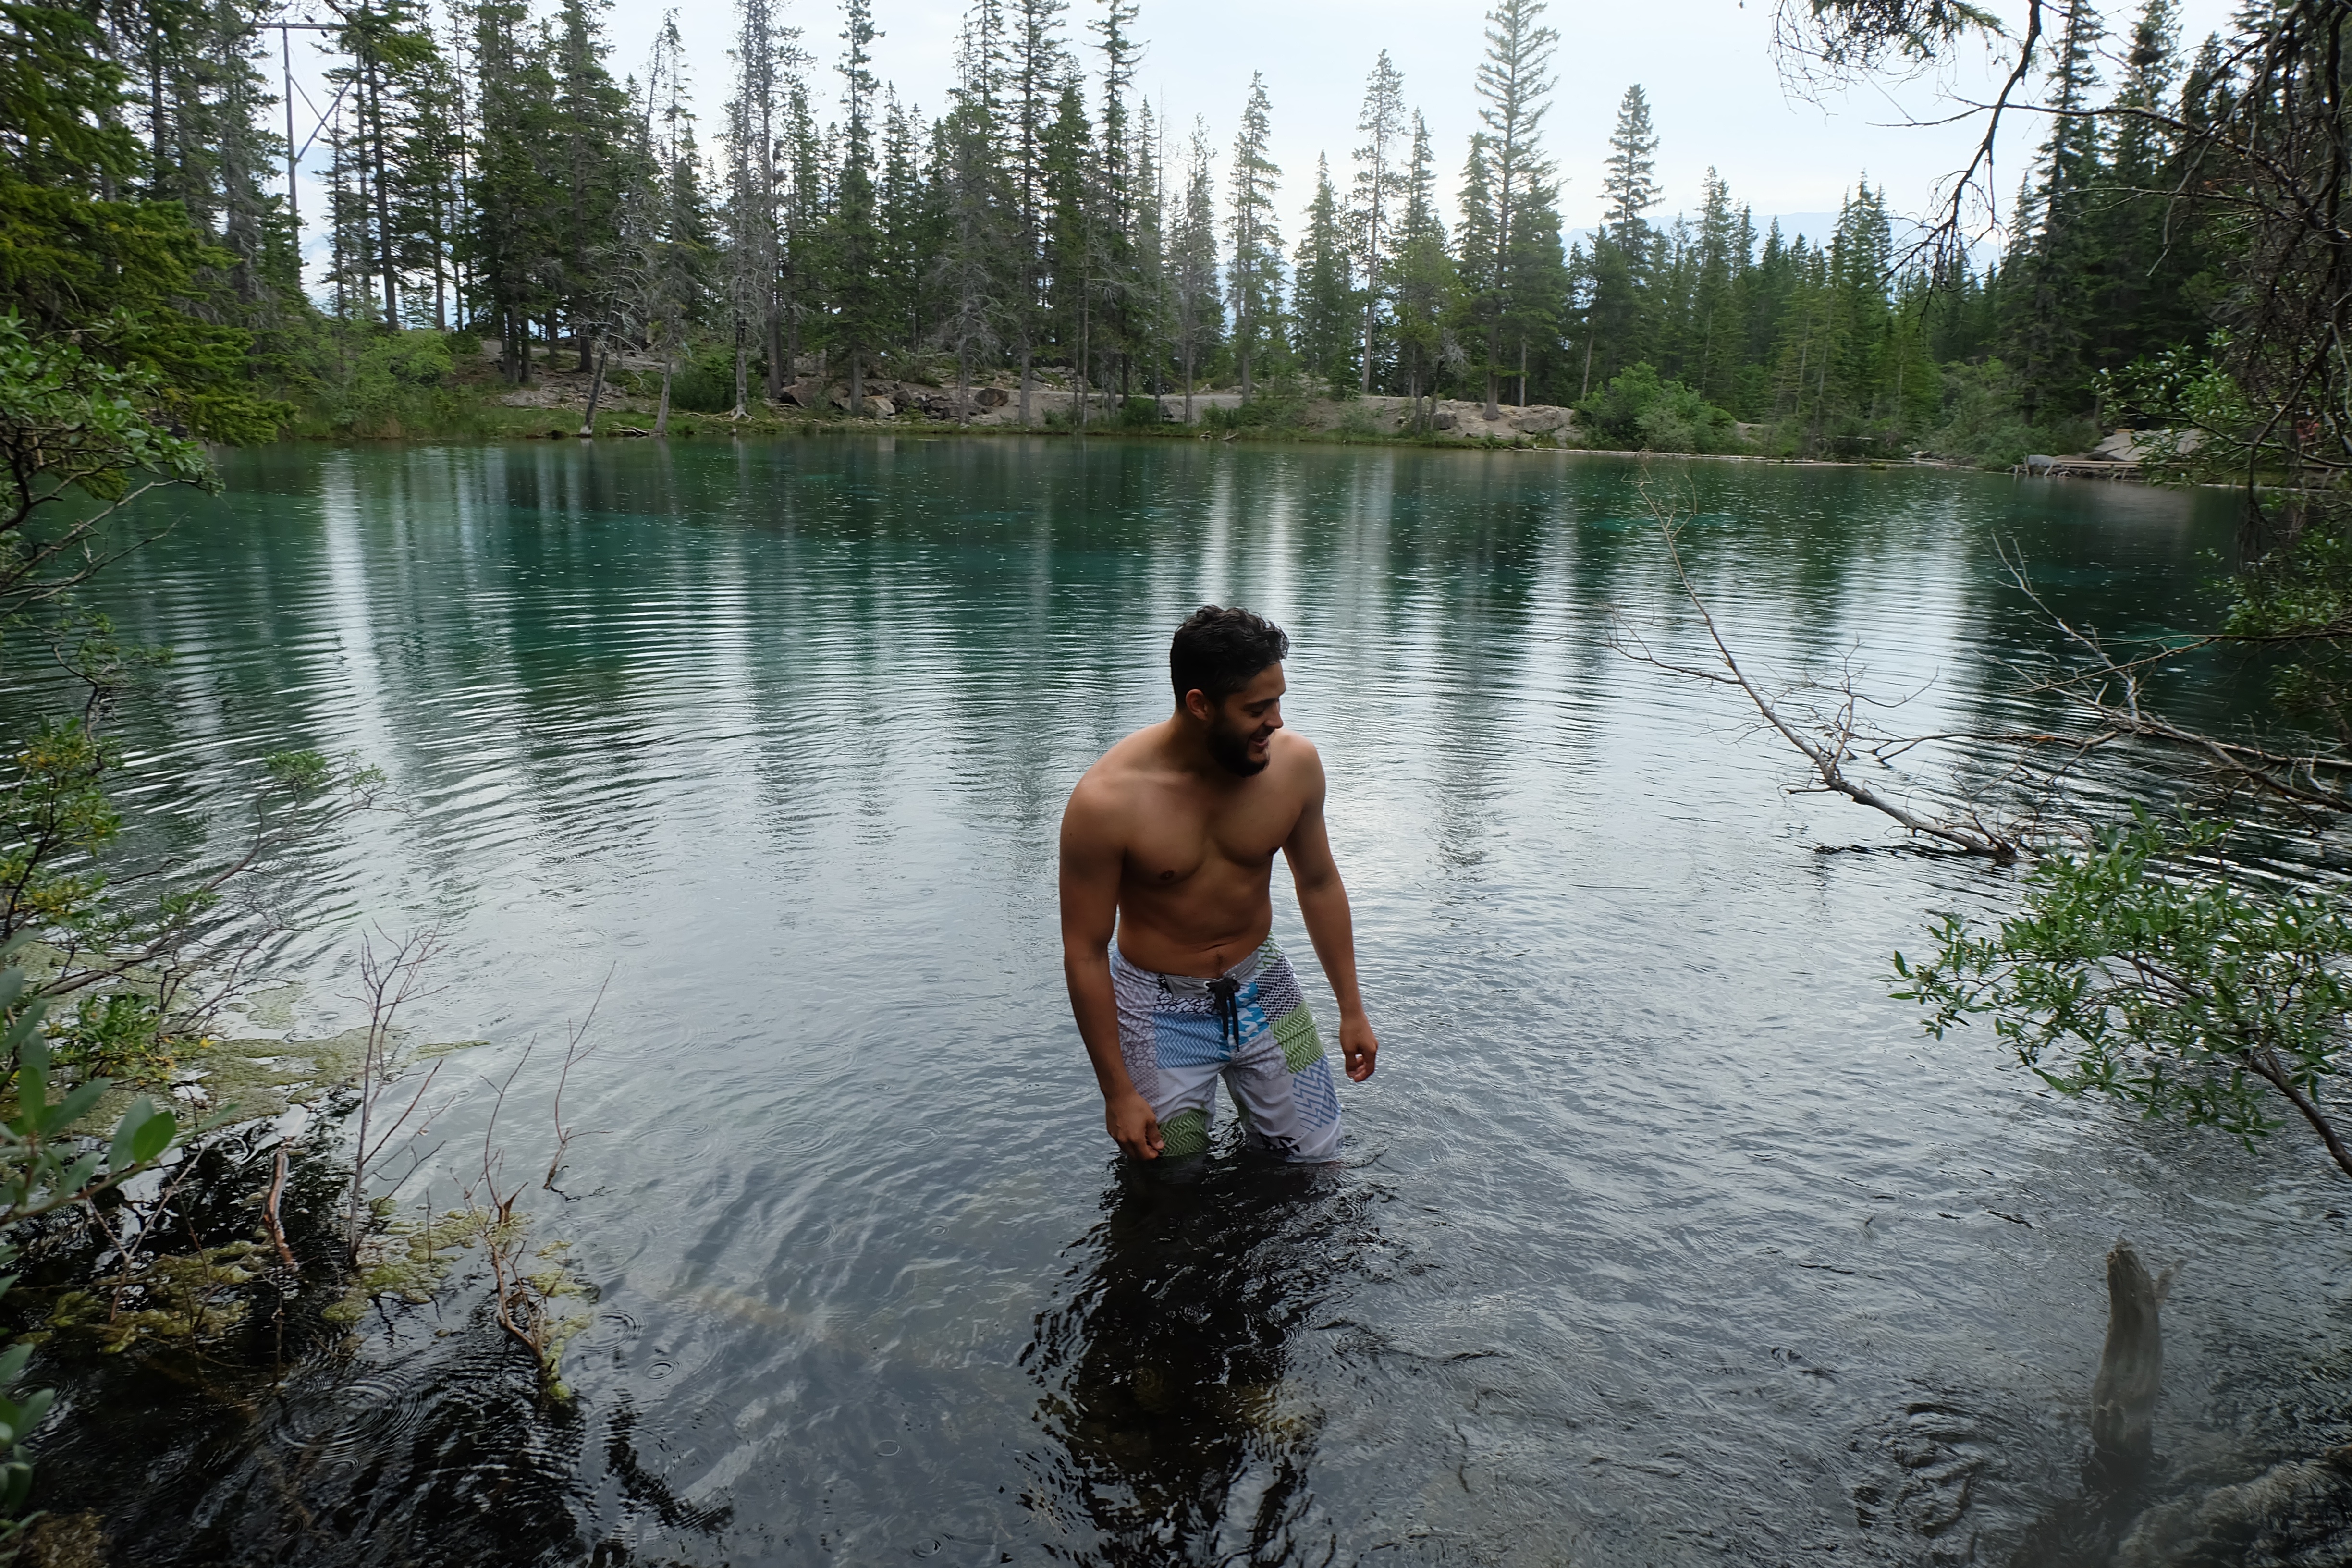
water, wilderness, lake, river, pond, stream, jungle, body of water, wetland, fish pond